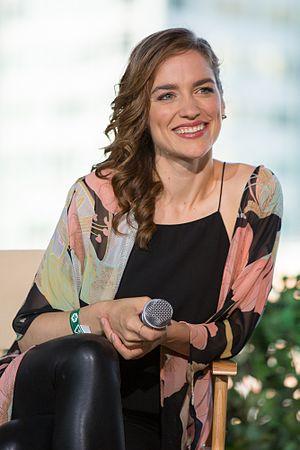
Wynonna Earp est une série télévisée canado-américaine développée par Emily Andras et diffusée aux États-Unis depuis le 1ᵉʳ avril 2016 sur Syfy et au Canada depuis le 4 avril 2016 sur CHCH-DT pour la première saison puis sur Space.
Melanie Neige Scrofano, ou simplement connu comme Melanie Scrofano, est actrice canadienne née à Ottawa dans l'Ontario au Canada, le 20 décembre 1982.